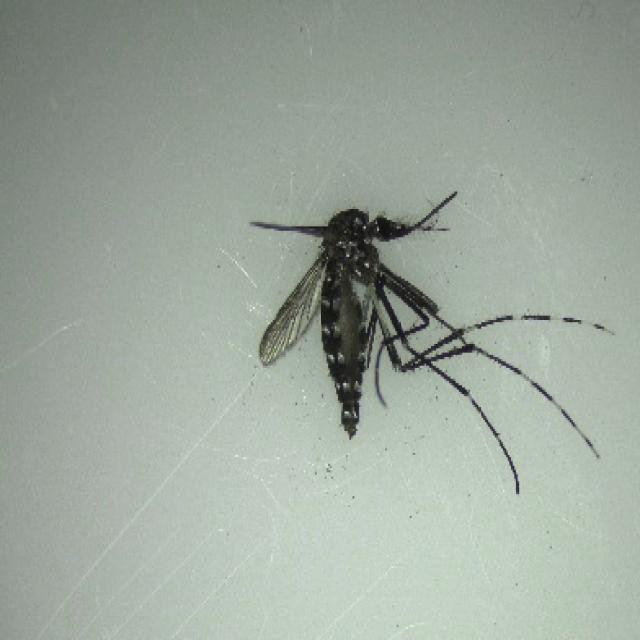
Species: aedes_albopictus